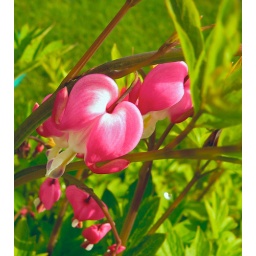
They are in full flower now...big busy plant with lots of flowers...